Regina Coeli Monastery

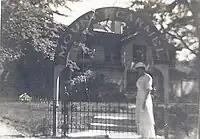
The Carmel in Davenport, Iowa

The first Discalced Carmelite nuns arrived in Davenport from the Carmel at Baltimore on November 23, 1911. The community included Mother Clare of the Blessed Sacrament, who was a native of Dubuque, Iowa and Mother Aloysius of Our Lady of Good Counsel, from Deerfield, Minnesota. Other members of the small community included Sister Gabriel of Divine Providence and Sister Gertrude of the Sacred Heart. Mother Clare's brother, Joseph Nagle, was instrumental in bringing the Carmelites to Davenport. The Archbishop of Dubuque had initially indicated that he would accept the order into his diocese, but withdrew the offer in 1905, and no other bishops in the upper Midwest were able to accept the nuns. Joseph Nagle was persistent and convinced Bishop Davis to bring the community to his diocese.